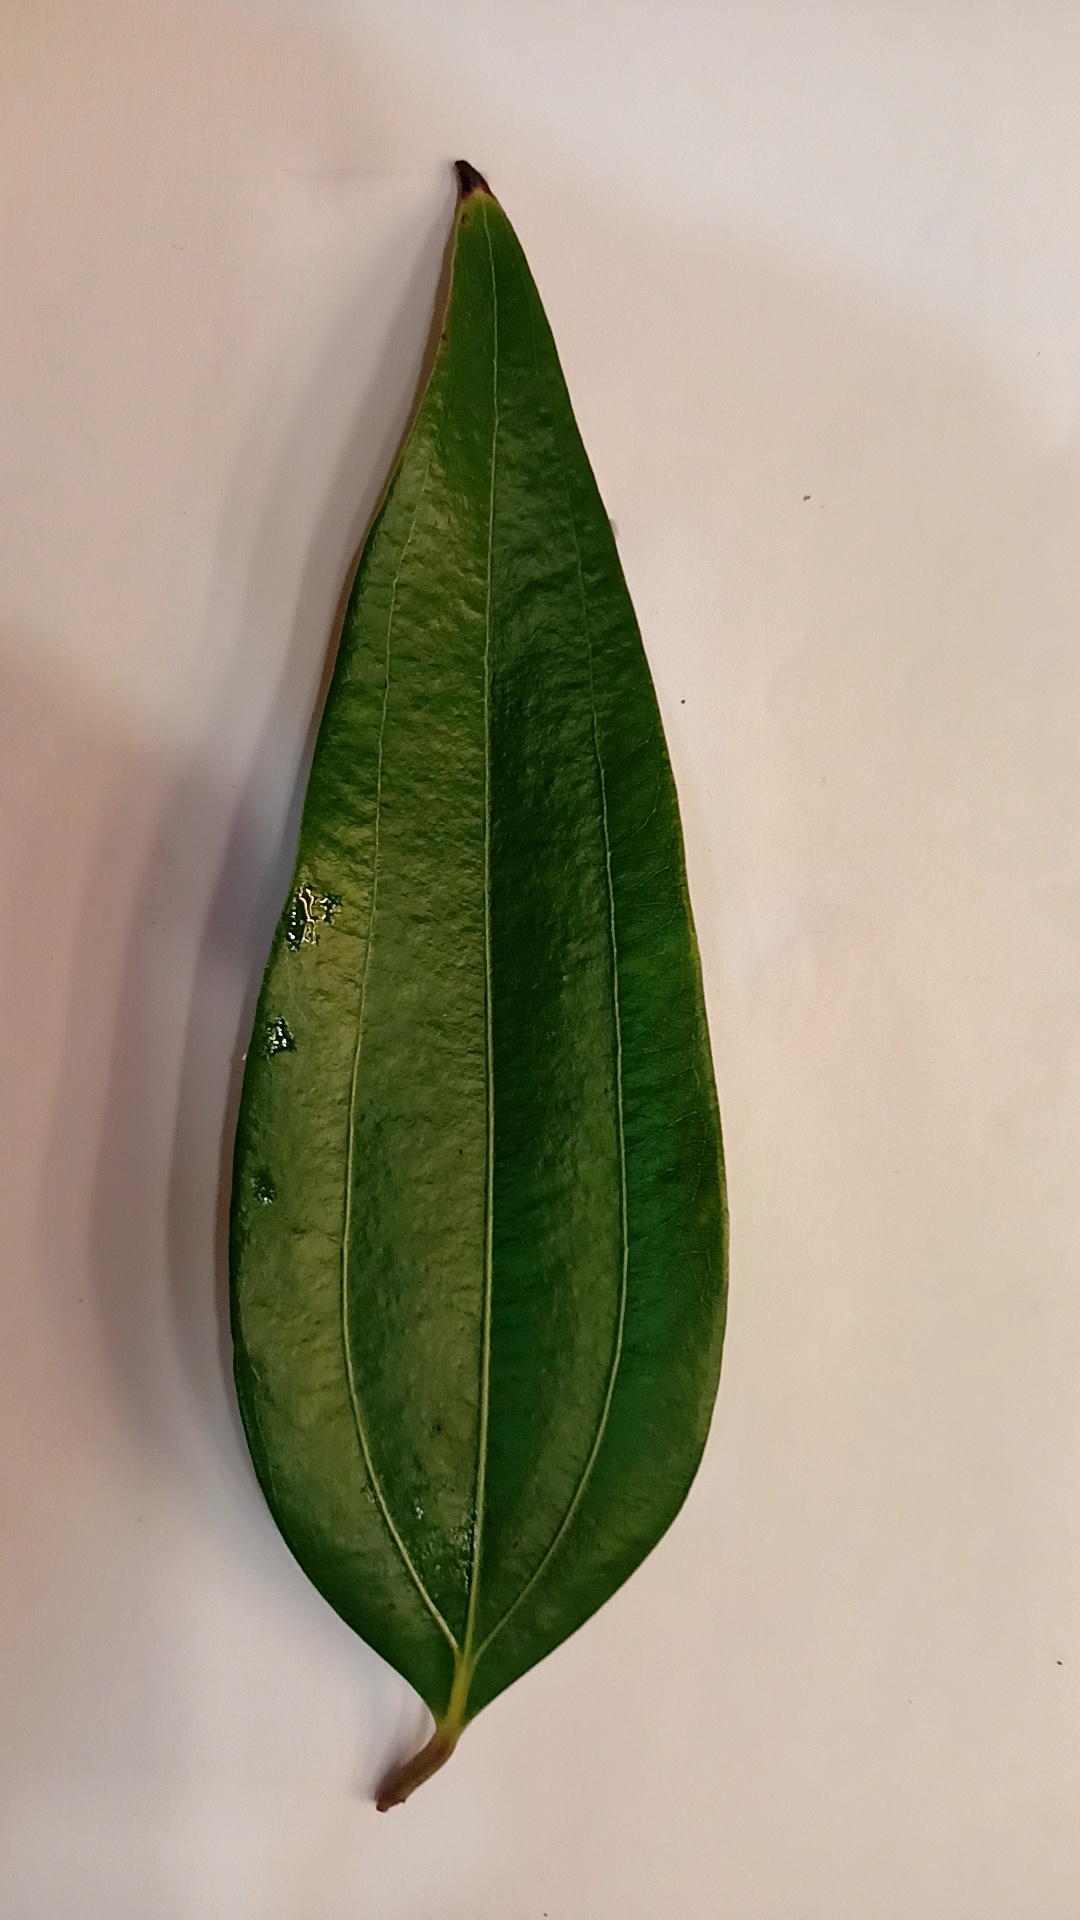
Label: Healthy